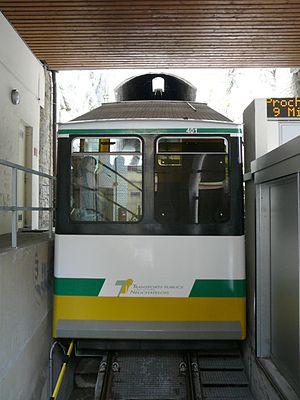
Funiculaire Ecluse-Plan au départ de la station Ecluse
Le funiculaire Écluse – Plan est un des trois funiculaires des Transports publics neuchâtelois ; il relie le quartier neuchâtelois d'Écluse à celui de Plan. Il est en service depuis le 27 octobre 1890 et c'est le plus ancien des funiculaires de la ville.
La Suisse, pays au relief tourmenté, possède un grand nombre de funiculaires, moyen de transport idéal pour vaincre de fortes déclivités.